Sir Henry Wellwood-Moncreiff, 10th Baronet

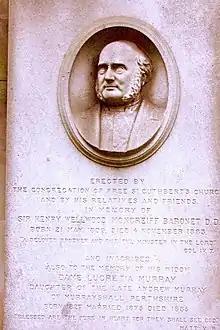
Grave of Henry Wellwood-Moncrieff in Dean Cemetery

Born at 22 Hanover Street in Edinburgh 21 May 1809, he was eldest son of James Moncreiff, Lord Moncreiff. He was educated at Edinburgh High School and the University of Edinburgh then (5 April 1827) matriculated at New College, Oxford (where he was president of the Oxford Union), where he graduated with a BA in 1831. While at Oxford he was on close terms with William Ewart Gladstone. Returning to Scotland he studied divinity under Thomas Chalmers, and was ordained minister of the parish of Baldernock in Stirlingshire in 1836. In the following year he moved to East Kilbride in Lanarkshire.